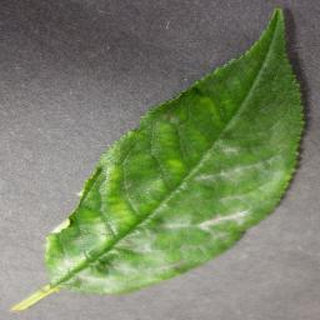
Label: cherry_powdery_mildew